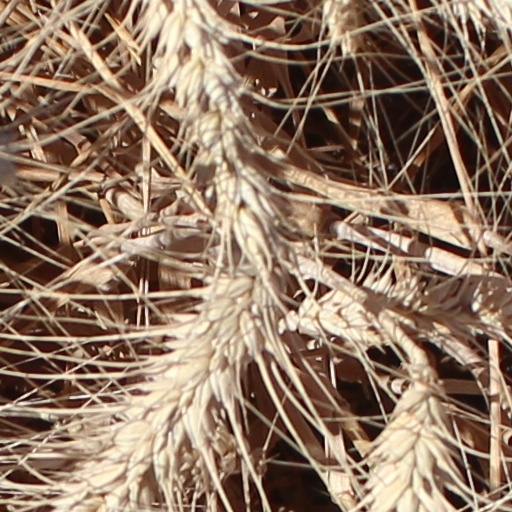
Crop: wheat